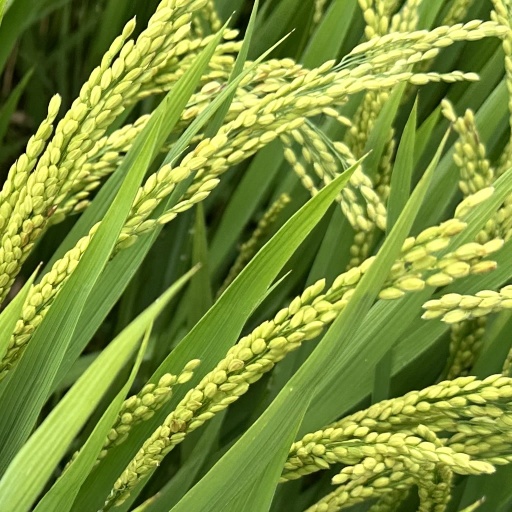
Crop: rice